1st Monmouthshire Artillery Volunteers

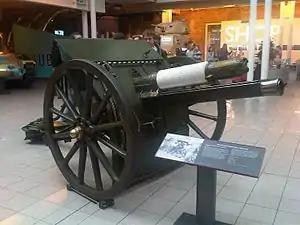
18-pounder preserved at the Imperial War Museum.

At the end of August the Welsh Division concentrated at Northampton to continue its training. On 18 November the division was warned for garrison duty in India, but this was cancelled and in December it moved to Cambridge, then to Bedford in May 1915. In July the infantry of the division (now renamed the 53rd (Welsh) Division) embarked for service at Gallipoli, but the divisional artillery remained at Bedford. In October the batteries were re-armed with modern 18-pounder guns and on 8 November they handed over their obsolescent 15-pounders to the 2nd Line unit, which had just arrived at Bedford.